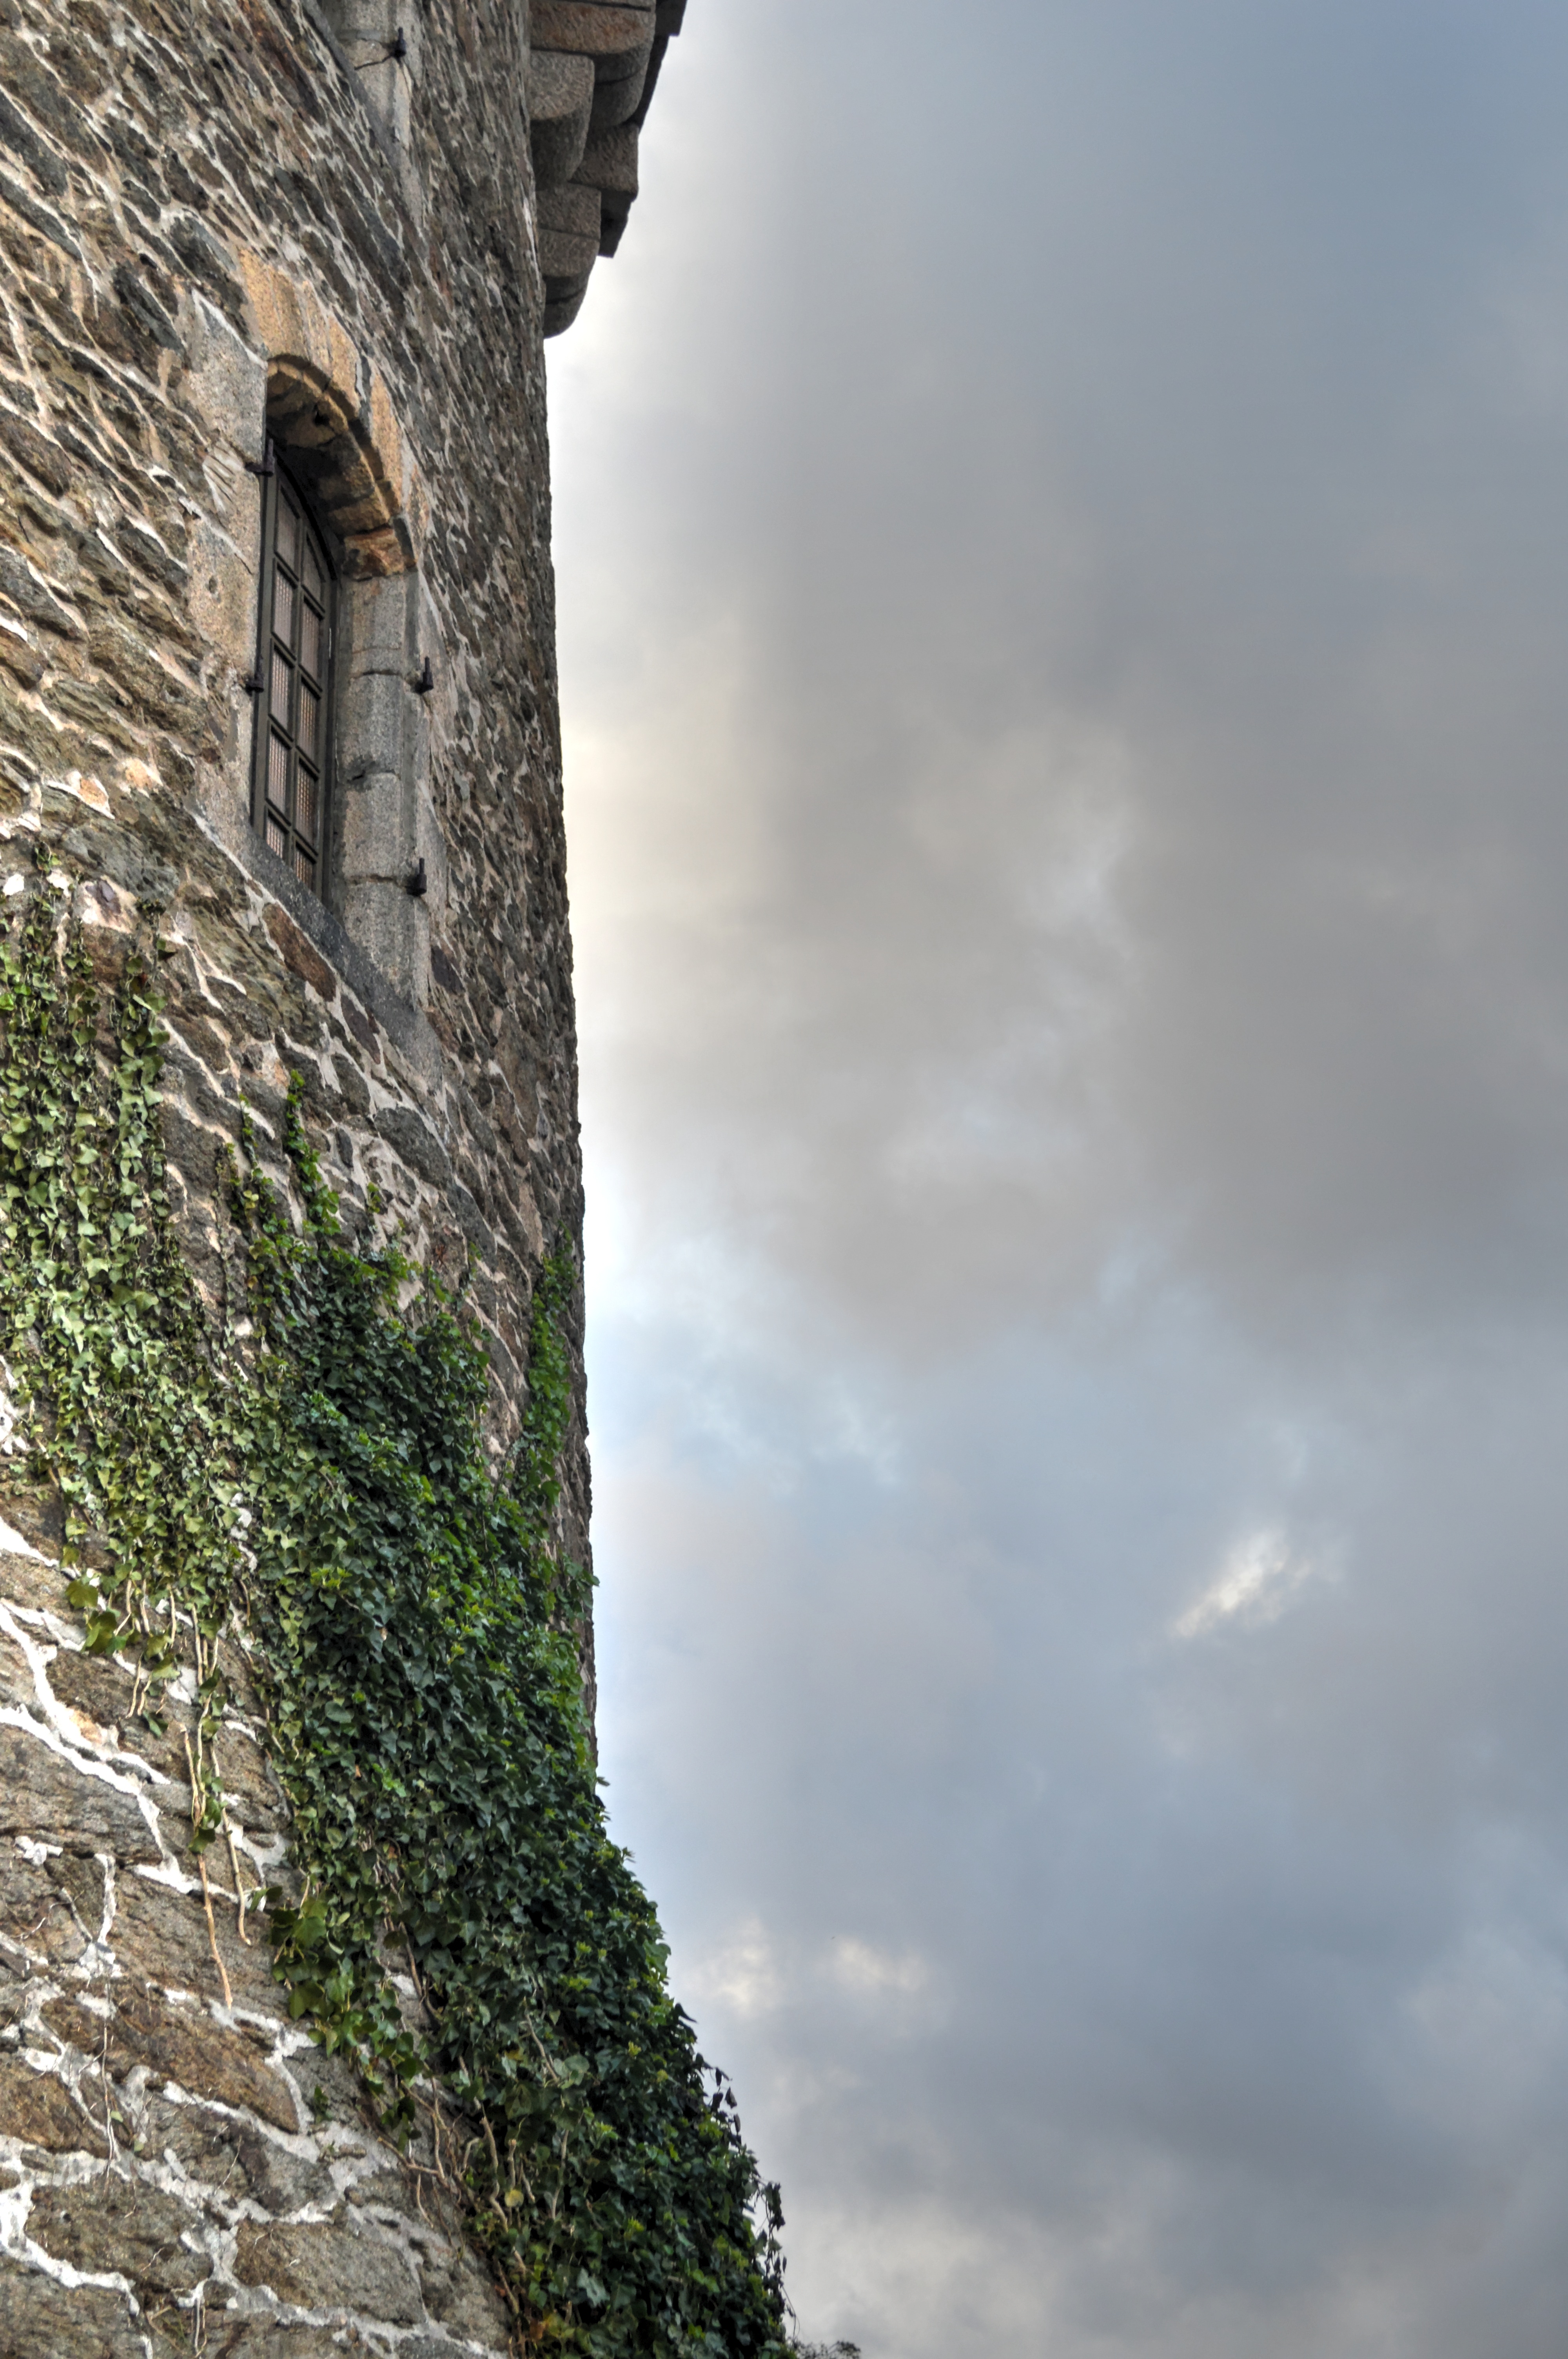
rock, cloud, sky, rustic, monument, france, tower, castle, landmark, old building, terrain, heritage, brittany, old stone, finist re, english ivy, old tower, old french building, old old house